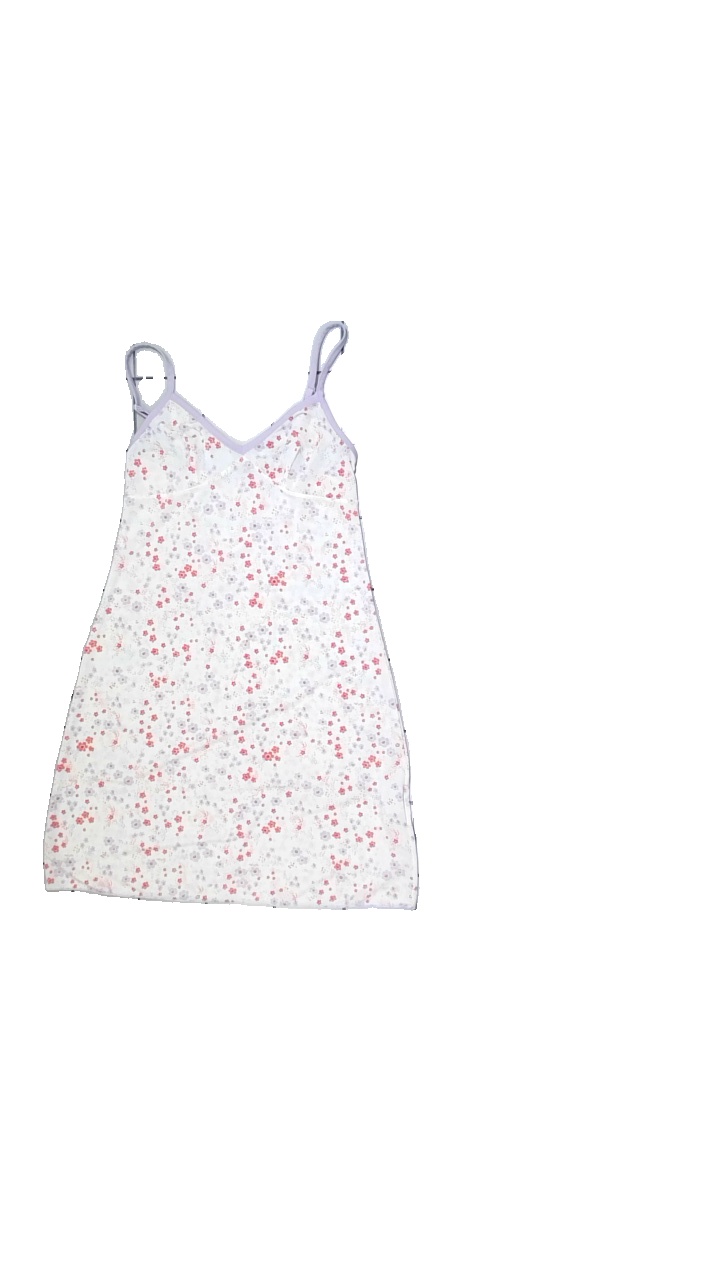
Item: Dress (Ladies)
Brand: Missing
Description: Dress with floral print
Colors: White, Purple, Pink
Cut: Regular, C-collar
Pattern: Floral print
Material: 100% Polyester
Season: Summer
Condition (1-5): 5
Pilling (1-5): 5
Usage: Reuse
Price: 50-100